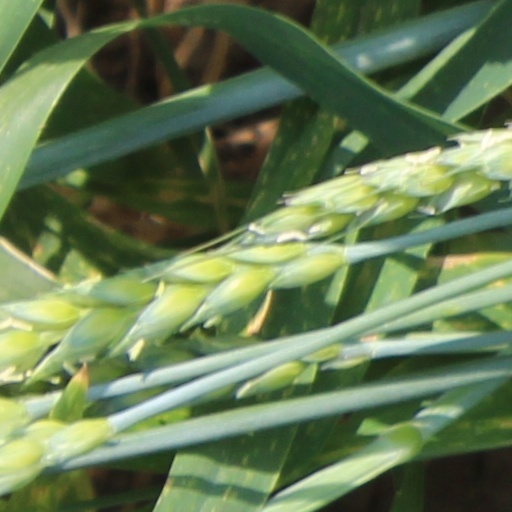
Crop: wheat